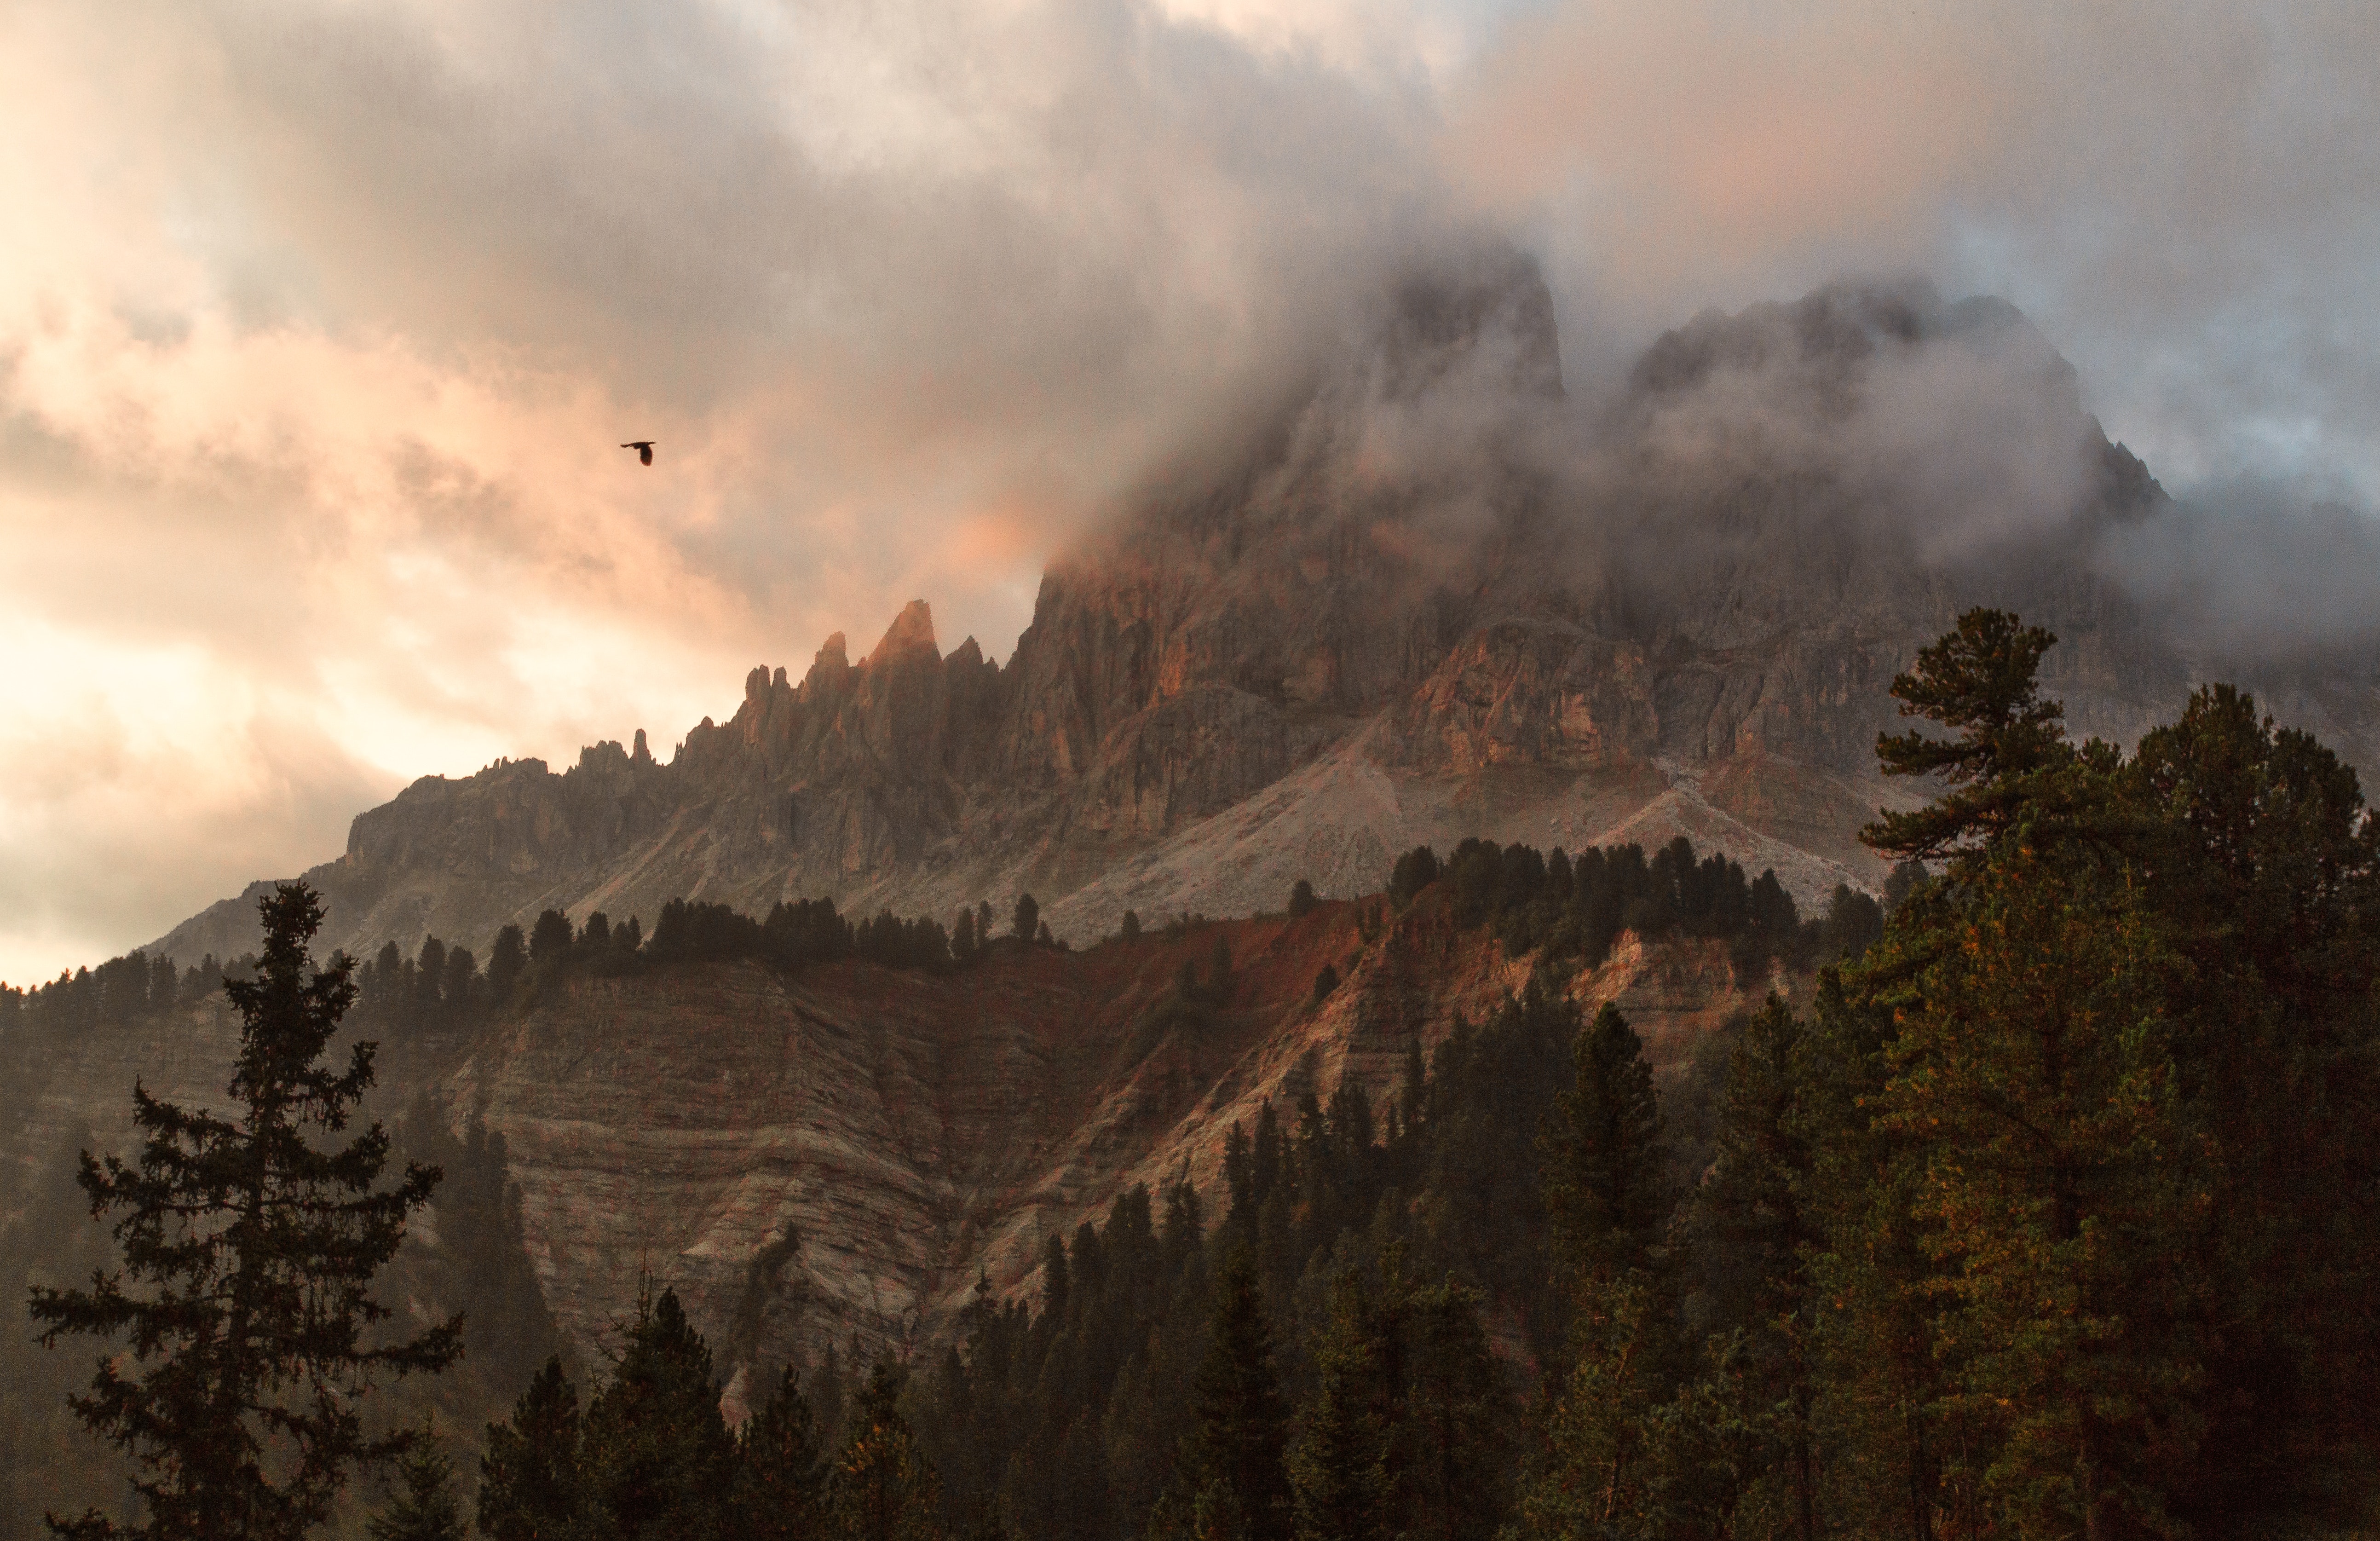
mountainous landforms, nature, sky, mountain, atmospheric phenomenon, wilderness, mountain range, highland, tree, geological phenomenon, cloud, ridge, forest, hill, alps, national park, wildfire, hill station, massif, landscape, pine family, fell, terrain, conifer, evening, mount scenery, spruce fir forest, pine